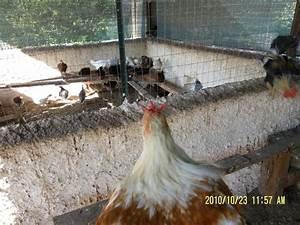
chicken